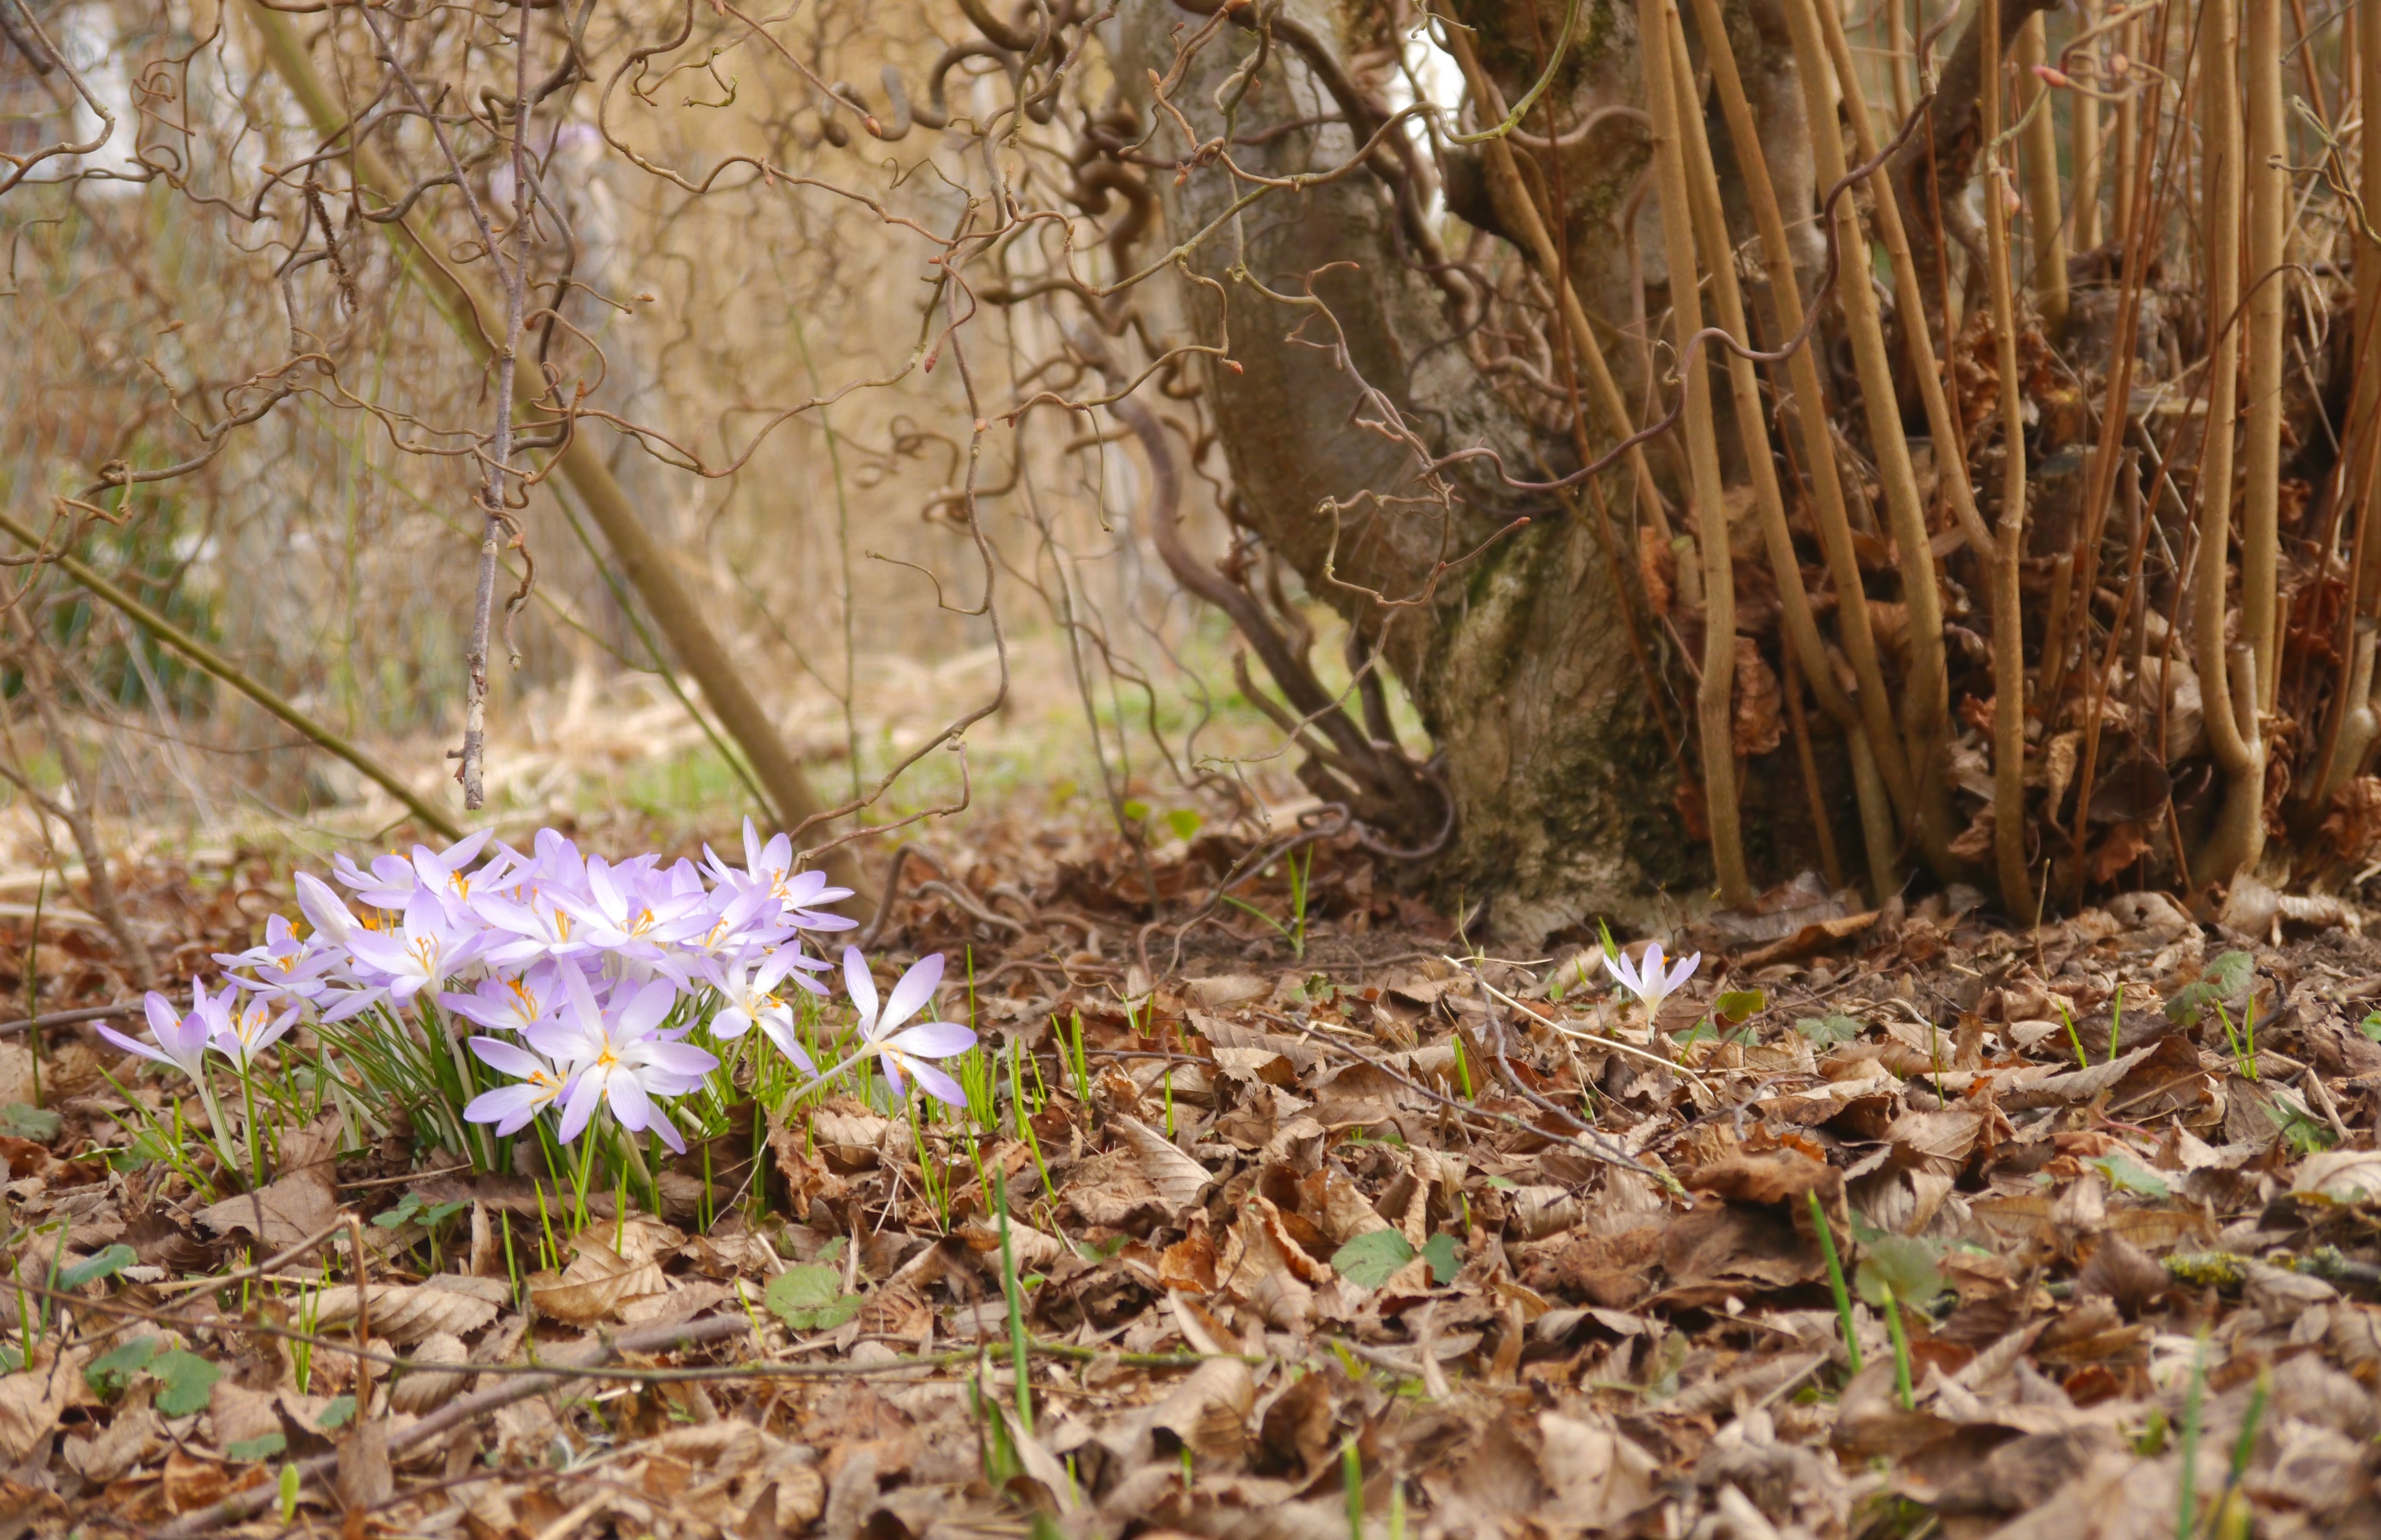
nature, forest, grass, blossom, plant, leaf, flower, purple, bloom, spring, autumn, soil, botany, flora, wildflower, violet, crocus, woodland, habitat, ecosystem, spring flower, harbinger of spring, schwertliliengewaechs, flowering plant, natural environment, grass family, land plant